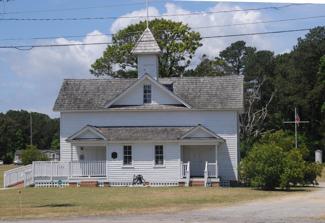
Building: Jarvisburg Colored School
Country: United States of America
Year built: 1911
Historic school building in North Carolina, United States United States historic place Jarvisburg Colored School U.S. National Register of Historic Places School building in 2019 Show map of North Carolina Show map of the United States Location 7301 NC 158, Jarvisburg, North Carolina Coordinates 36°11′11″N 75°51′54″W / 36.18639°N 75.86500°W / 36.18639; -75.86500 Area less than one acre Built 1911 ( 1911 ) Built by Barrett and Thomson; Ferebee, James Brown Architectural style Queen Anne NRHP reference No. 09001104 Added to NRHP December 11, 2009 Jarvisburg Colored School is a historic school building for African-American students located at Jarvisburg , Currituck County, North Carolina .  First built as a one-room school in 1868 on land donated by Mr. William Hunt Sr, an educated African American farmer in Currituck, His gift of land included property for a church. Replaced in the 1890s with a two-room building and again expanded in 1911 to its current size. It was in service from 1868 until 1950 when Currituck opened a Consolidated School and closed all the small African American county schools.  The Jarvisburg Colored School is a two-story, frame building built of cypress wood with Queen Anne style design elements.  It has a gable roof and features a pyramidal roofed bell tower with the original four foot wooden spire.  It last housed a school in 1950. Today, the Jarvisburg Colored School serves as a Museum to share the stories of former students and histories of all the Colored Schools in Currituck County, North Carolina. It was listed on the National Register of Historic Places in 2009. References